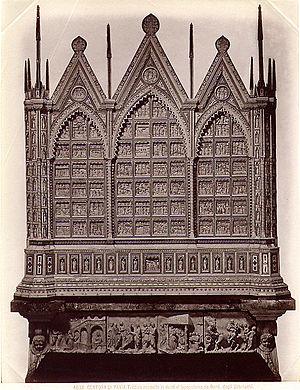
Le Retable de Poissy est une œuvre réalisée vers 1400 dans l'atelier de Baldassare degli Embriachi, conservée au musée du Louvre. Elle a été commandée par le duc Jean Iᵉʳ de Berry qui en a fait don au prieuré de Poissy.